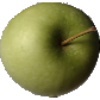
Label: Apple Granny Smith 1